List of New Jersey hurricanes

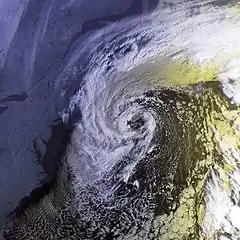
The "Perfect Storm" east of New Jersey

Thirteen tropical cyclones affected New Jersey during the 1990s. The 1991 Perfect Storm eroded beaches severely along the coast, while Hurricane Floyd in 1999 produced severe flooding in northern New Jersey, killing six.